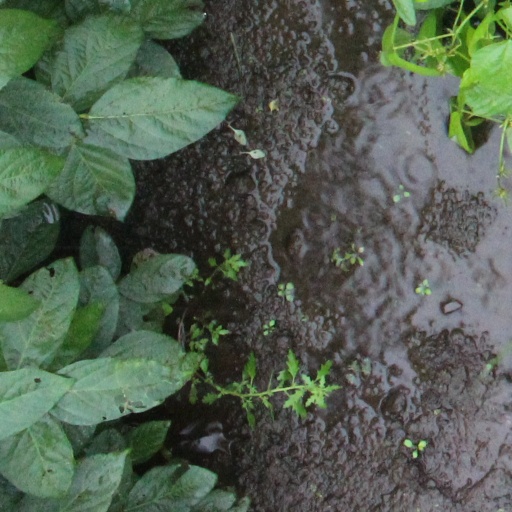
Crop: soybean